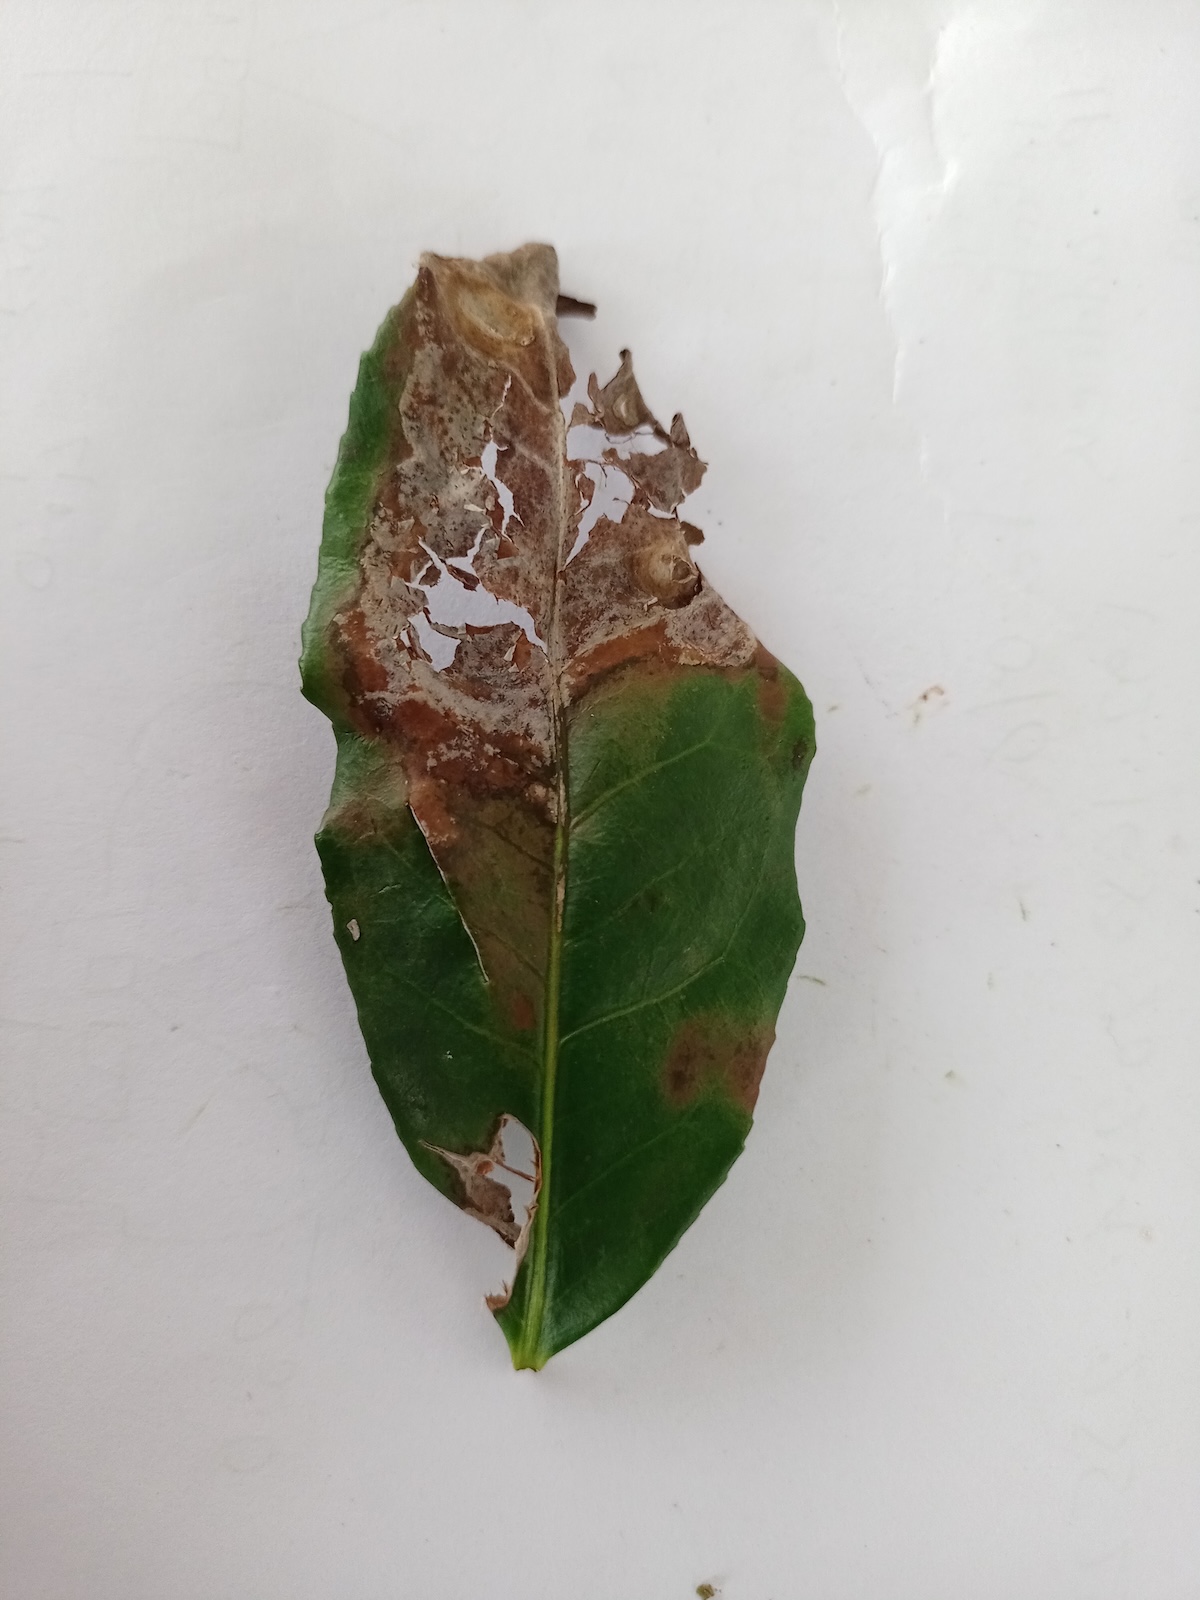
Label: Gray Blight